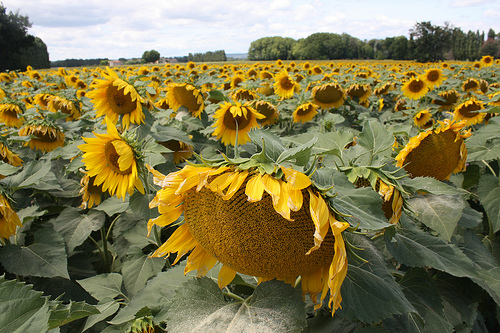
Flower: sunflower